Blackett (crater)

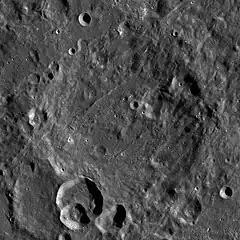
LRO WAC image

Blackett is a lunar impact crater that lies on the far side of the Moon, behind the southwest limb. It lies beyond the southeast outer ring of the immense Mare Orientale basin. The formation of that major feature has left Blackett deeply marked with ridge features trending from the northwest. Much of the crater has been shaped by the ejecta from Mare Orientale, particularly along the western half of the crater.